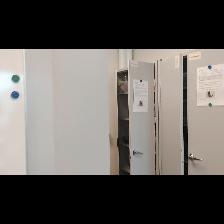
Label: NonHuman